Carol Schwartz

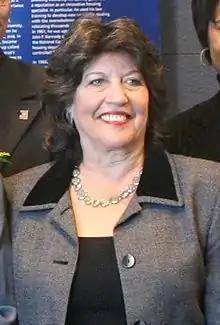
Schwartz in 2007

Carol Schwartz (born January 20, 1944) is an American politician and perennial candidate from Washington, D.C., who served as a Republican at-large member on the Council of the District of Columbia from 1985 to 1989 and again from 1997 to 2009. A five-time perennial candidate for mayor, she is the only Republican nominee since the restoration of home rule to garner more than 30 percent of the vote. She announced her fifth campaign for mayor on June 9, 2014 finishing behind Muriel Bowser and David Catania. In 2015, she was appointed to the D.C. Board of Ethics and Government Accountability by Mayor Muriel Bowser.